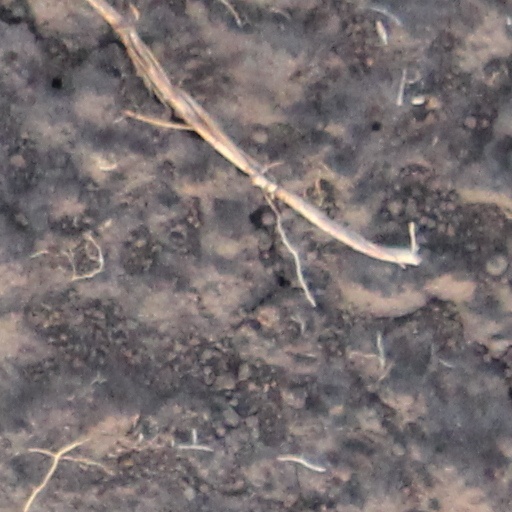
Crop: wheat